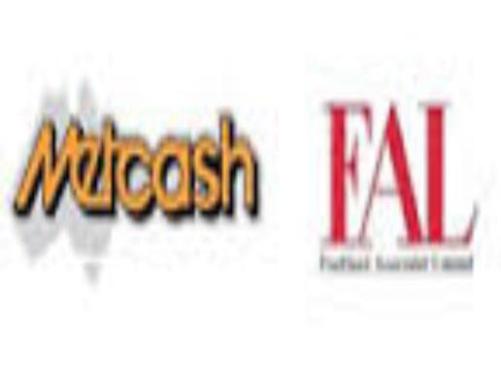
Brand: metcash
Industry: Others